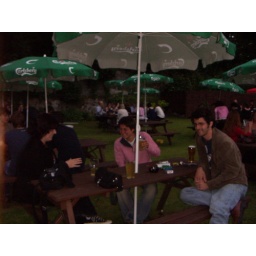
in the garden of the black horse